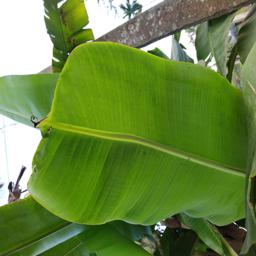
Label: YELLOW SIGATOKA